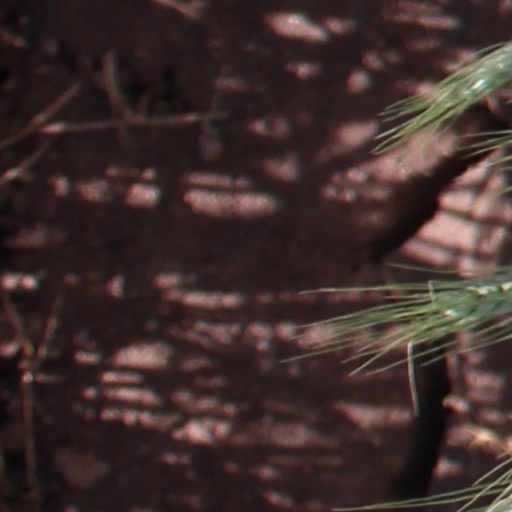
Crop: wheat